English political intrigue during the Dutch Revolt

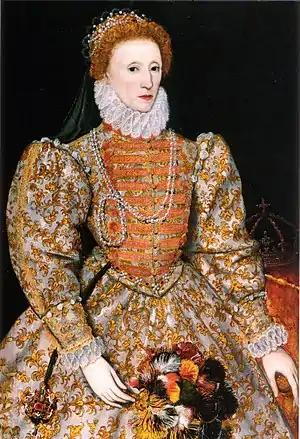
Queen Elizabeth I

During her reign, the Queen would evolve her strategies surrounding English involvement in the Low Countries at a gradual pace, growing in the amount and type of assistance she was willing to give as time progressed. The concerns levied by her Privy Council about the desire of Phillip II to conduct a Spanish expedition into England were particularly strengthened with the assassination of William, the Prince of Orange, in 1588, where it seemed to be established in the mind of Elizabeth that Phillip was willing to go on an offensive.